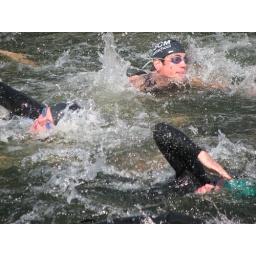
Jan Smets(zwemmers in de Leuvense vaart. Onder een stralende zon ging weer de jaarlijkse triathlon van Mechelen door dit weekend...)